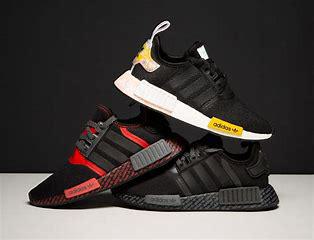
Brand: Adidas
Model: NMD Sale